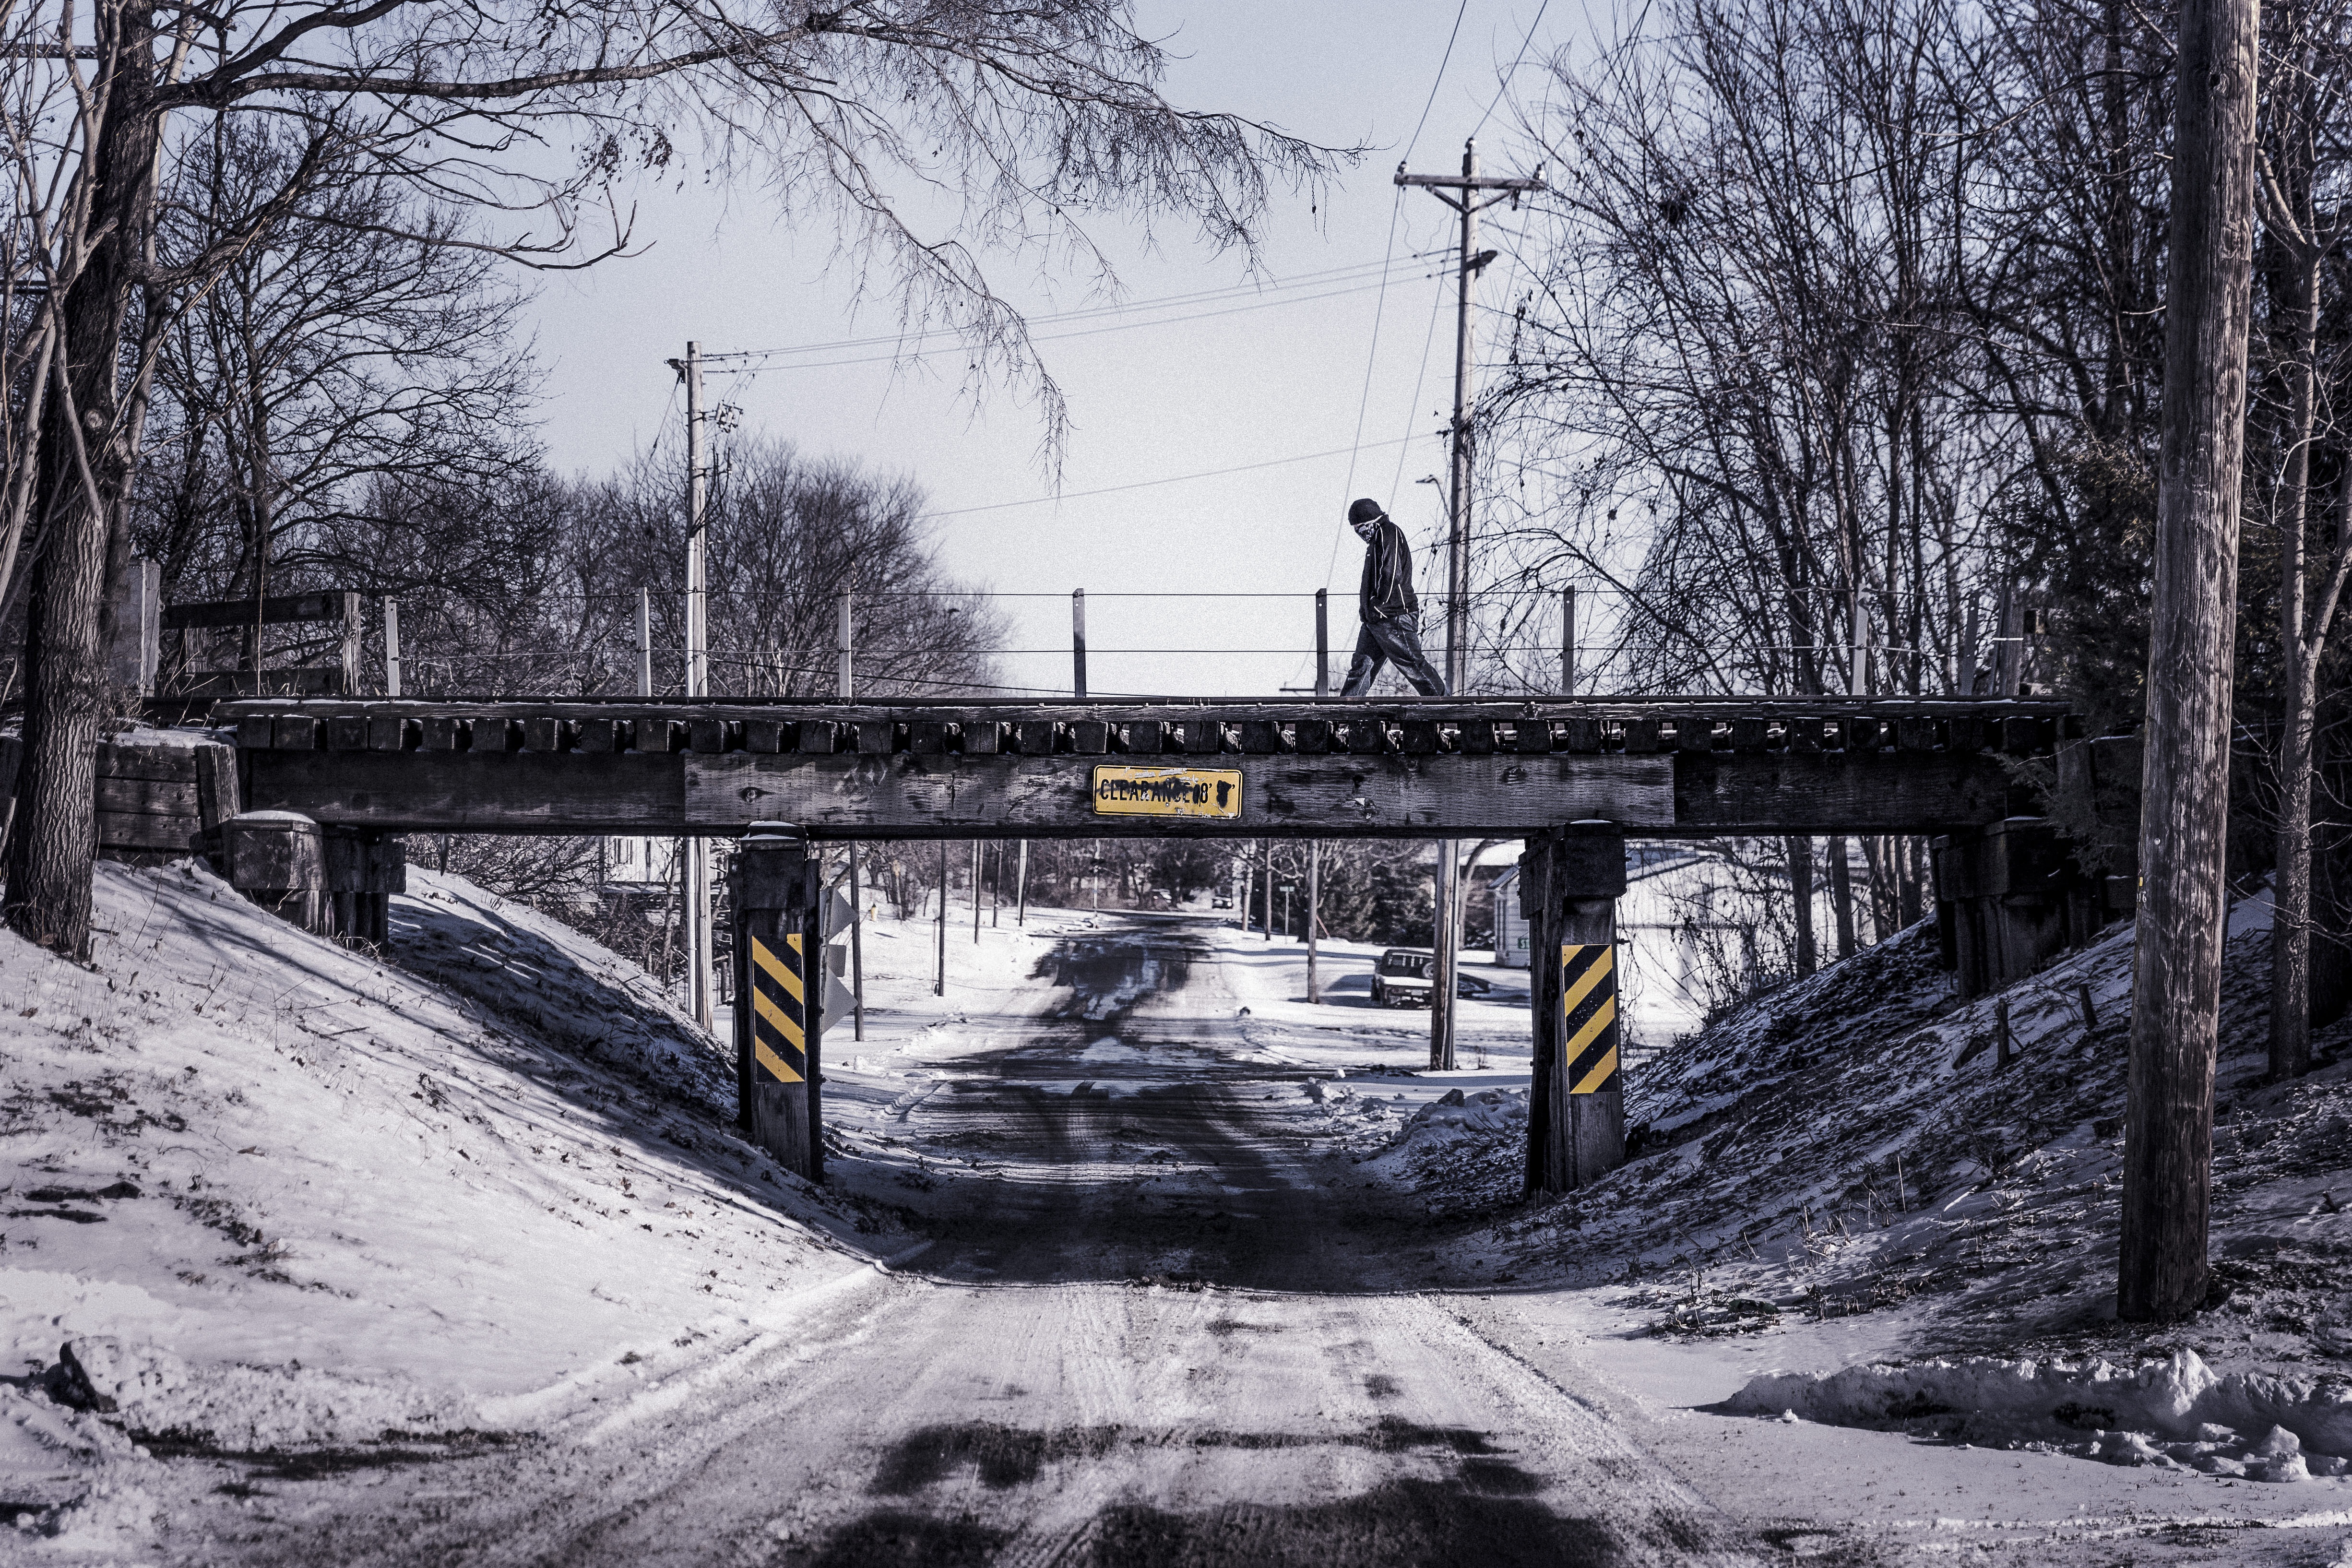
tree, snow, winter, track, road, transport, weather, season, ladder, rail transport, urban area, gray skies